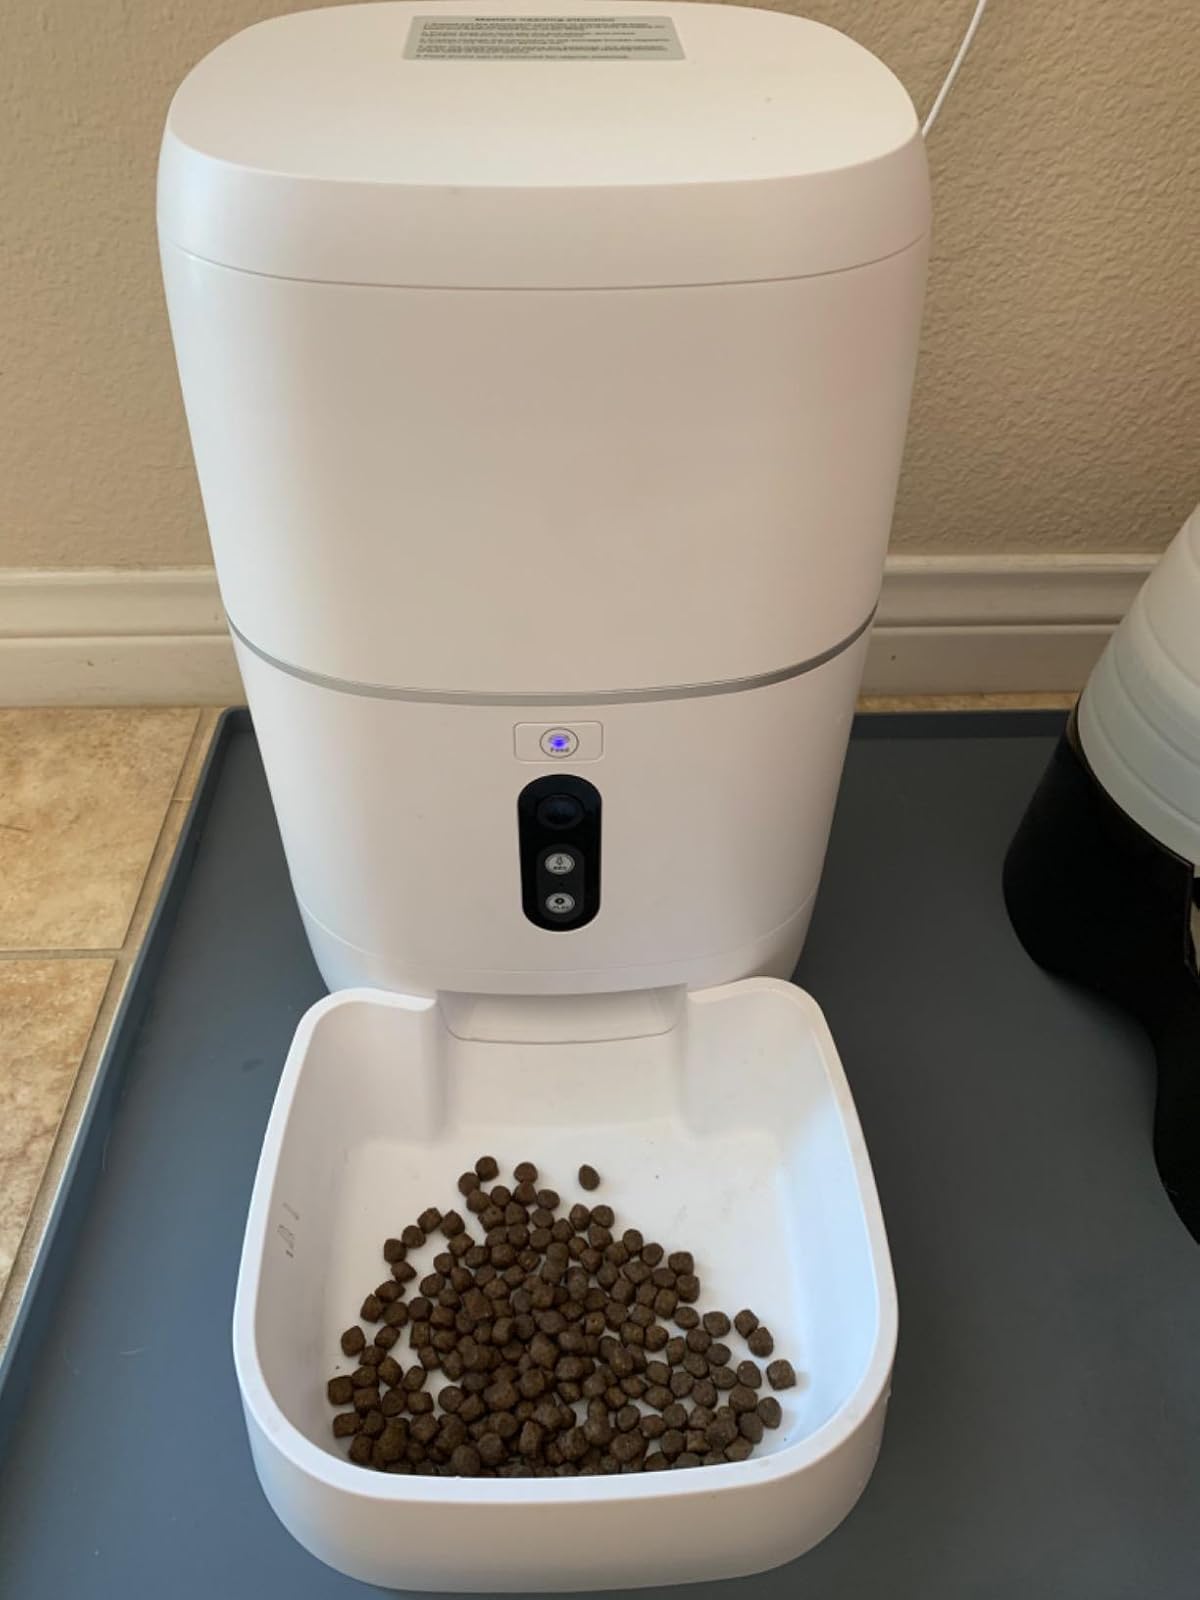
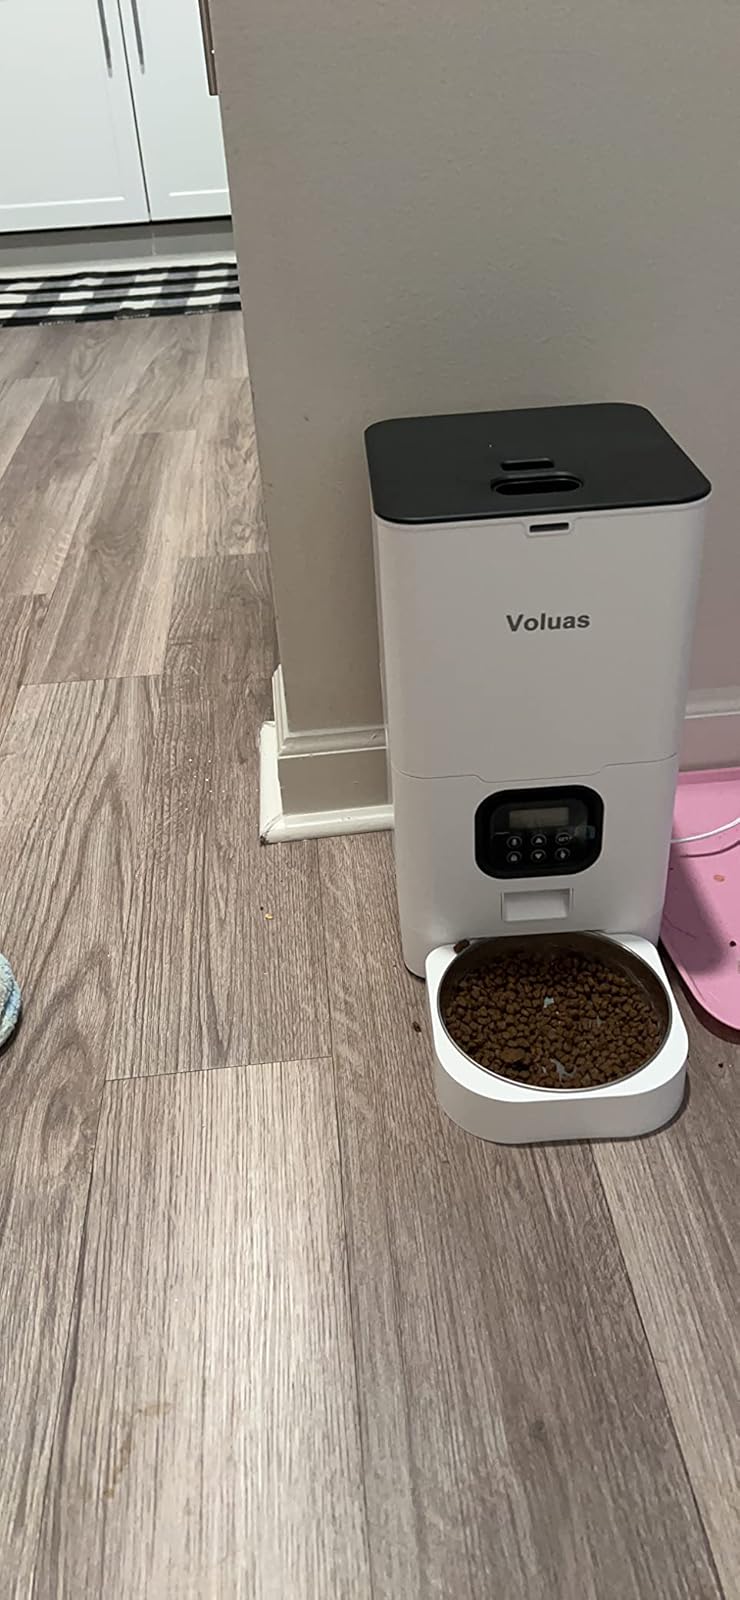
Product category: items_feeder
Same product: no